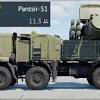
Label: Pantsir-S1